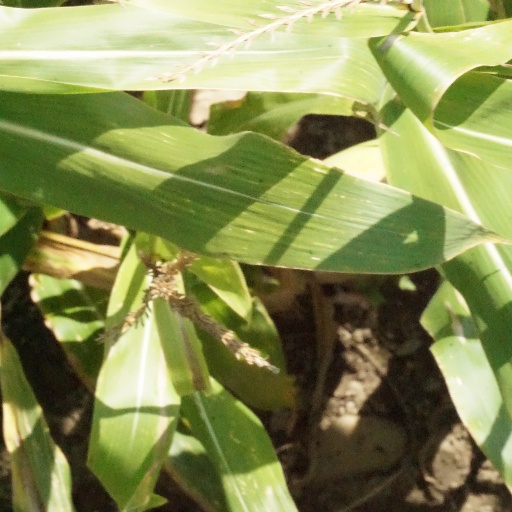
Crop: maize; corn